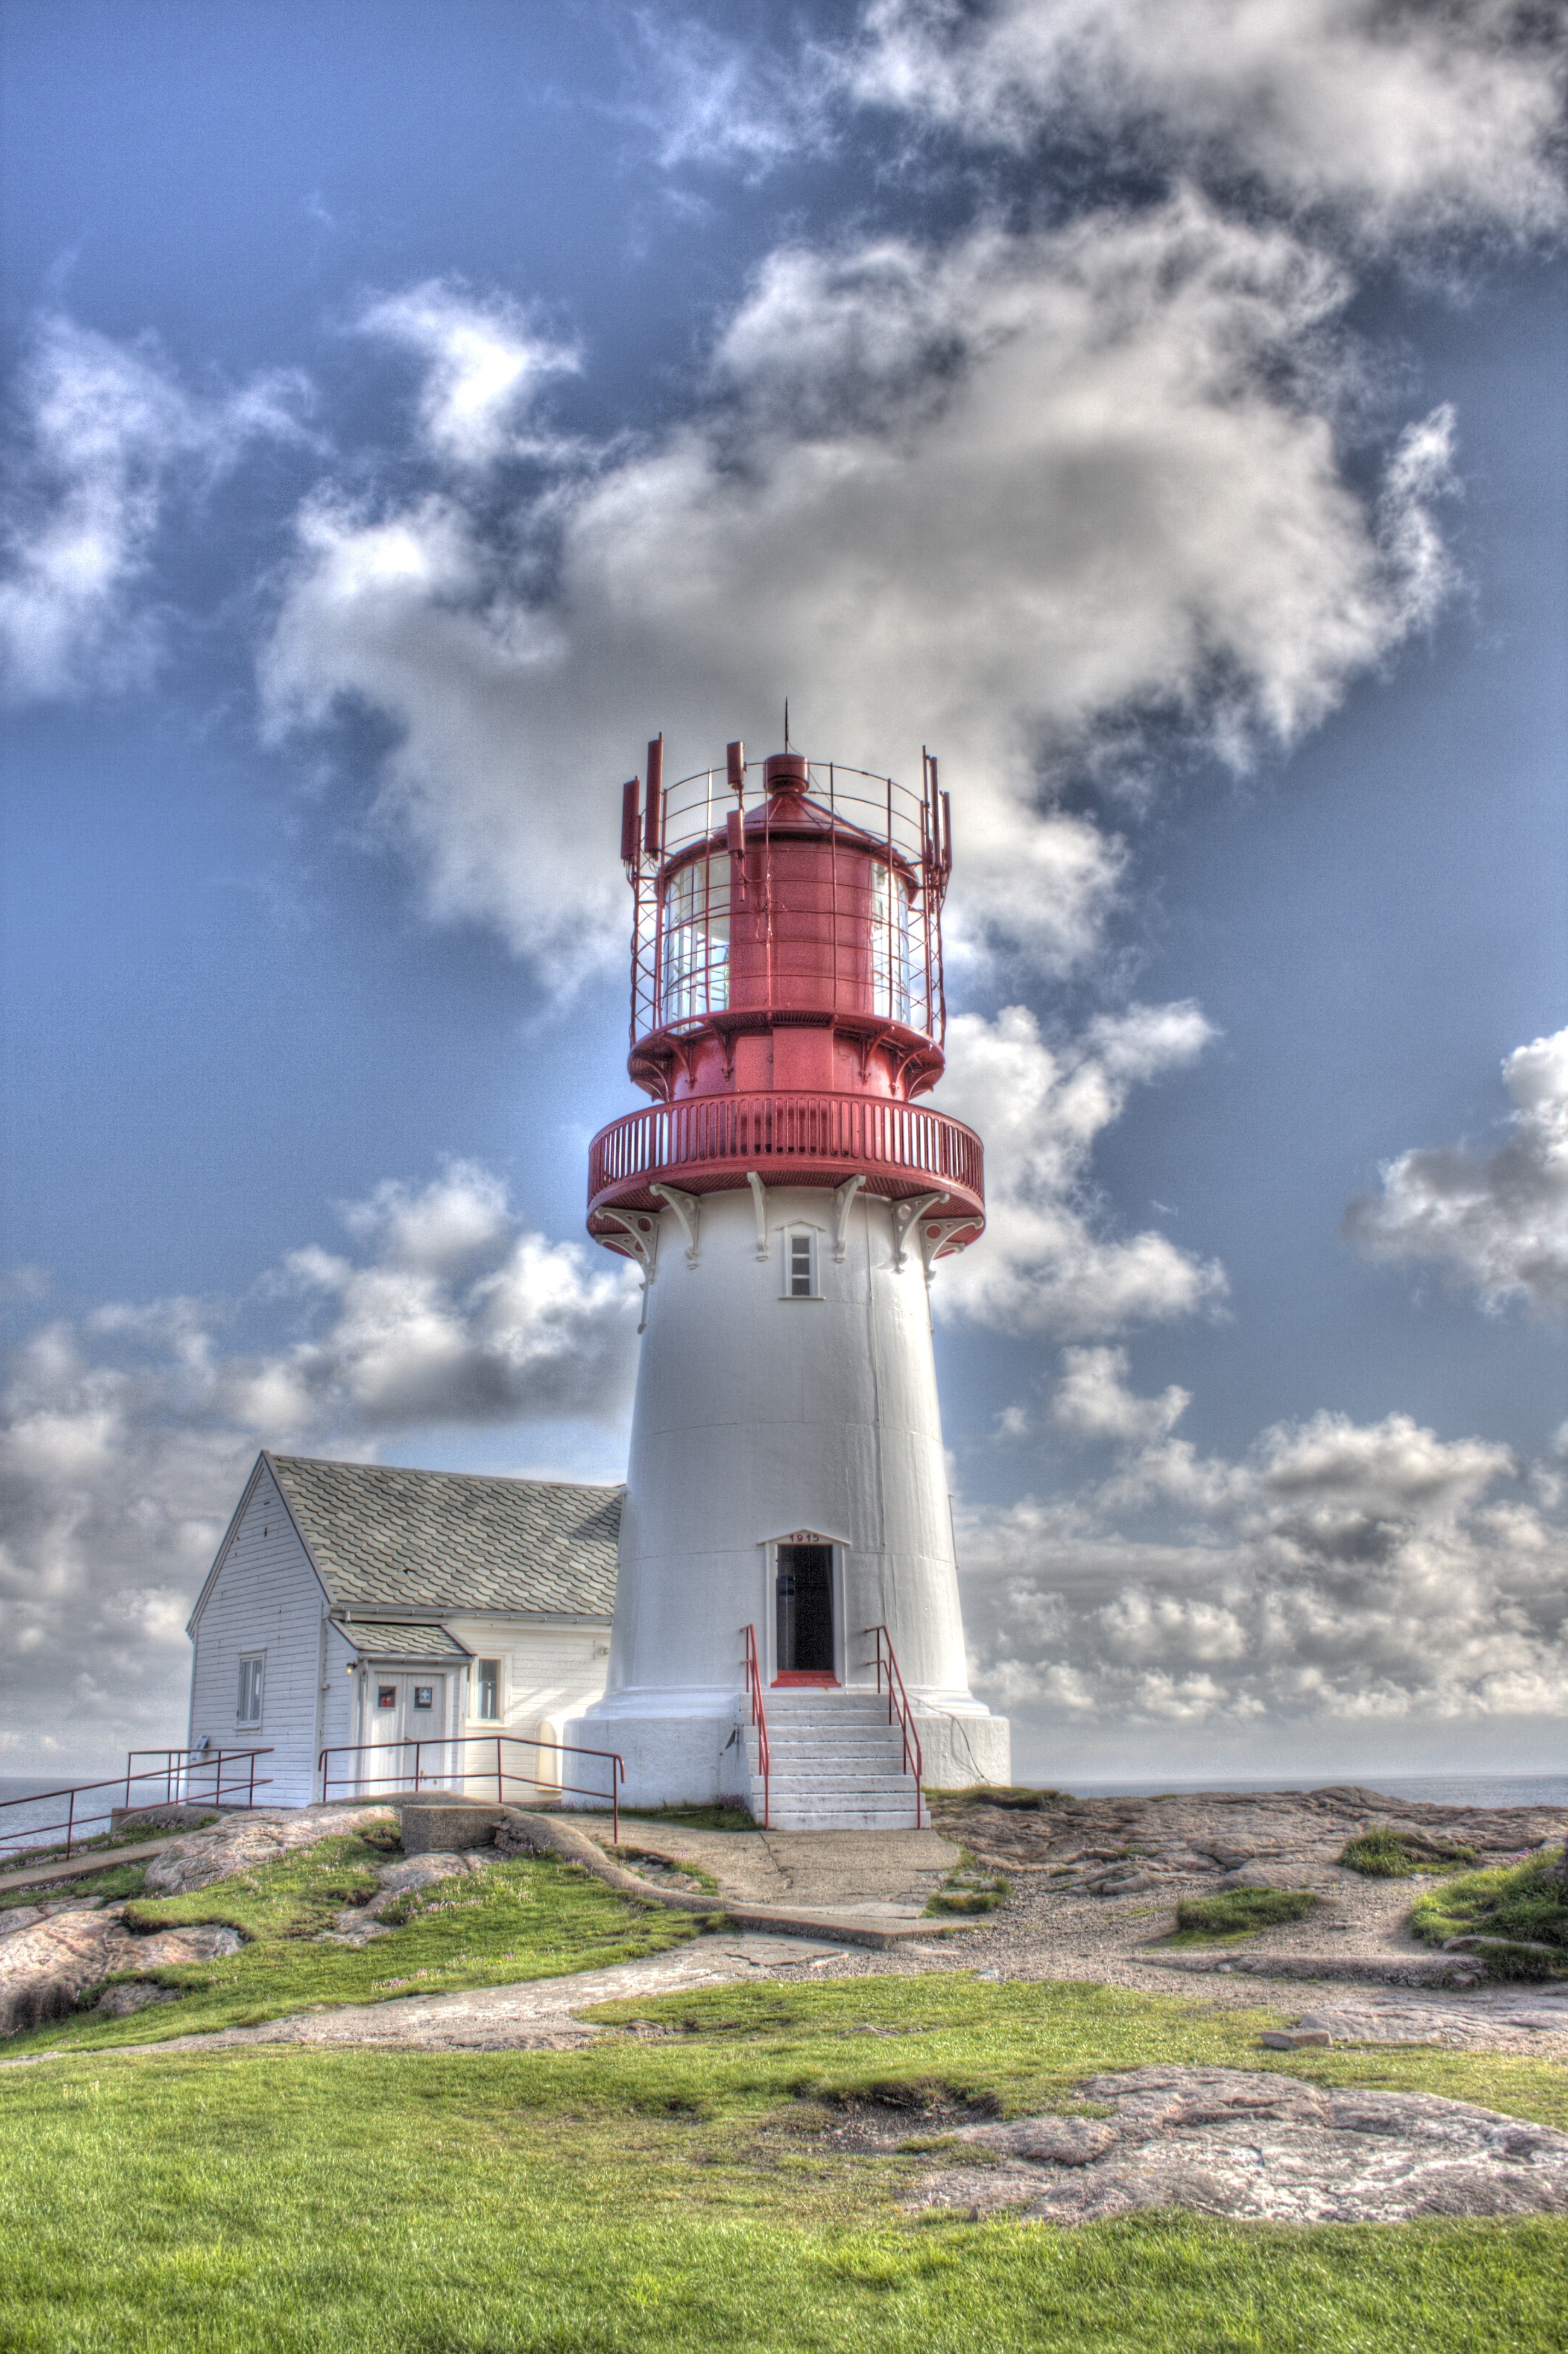
sea, coast, cloud, lighthouse, sky, building, tower, landmark, hdr, norway, scandinavia, control tower